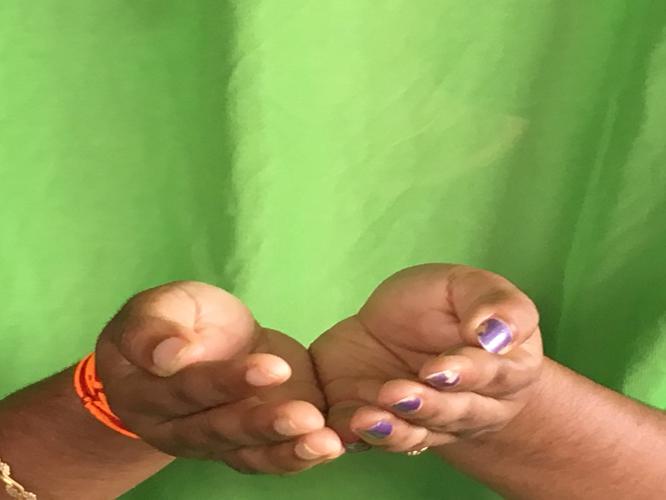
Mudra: Pushpaputa
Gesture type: double_hand